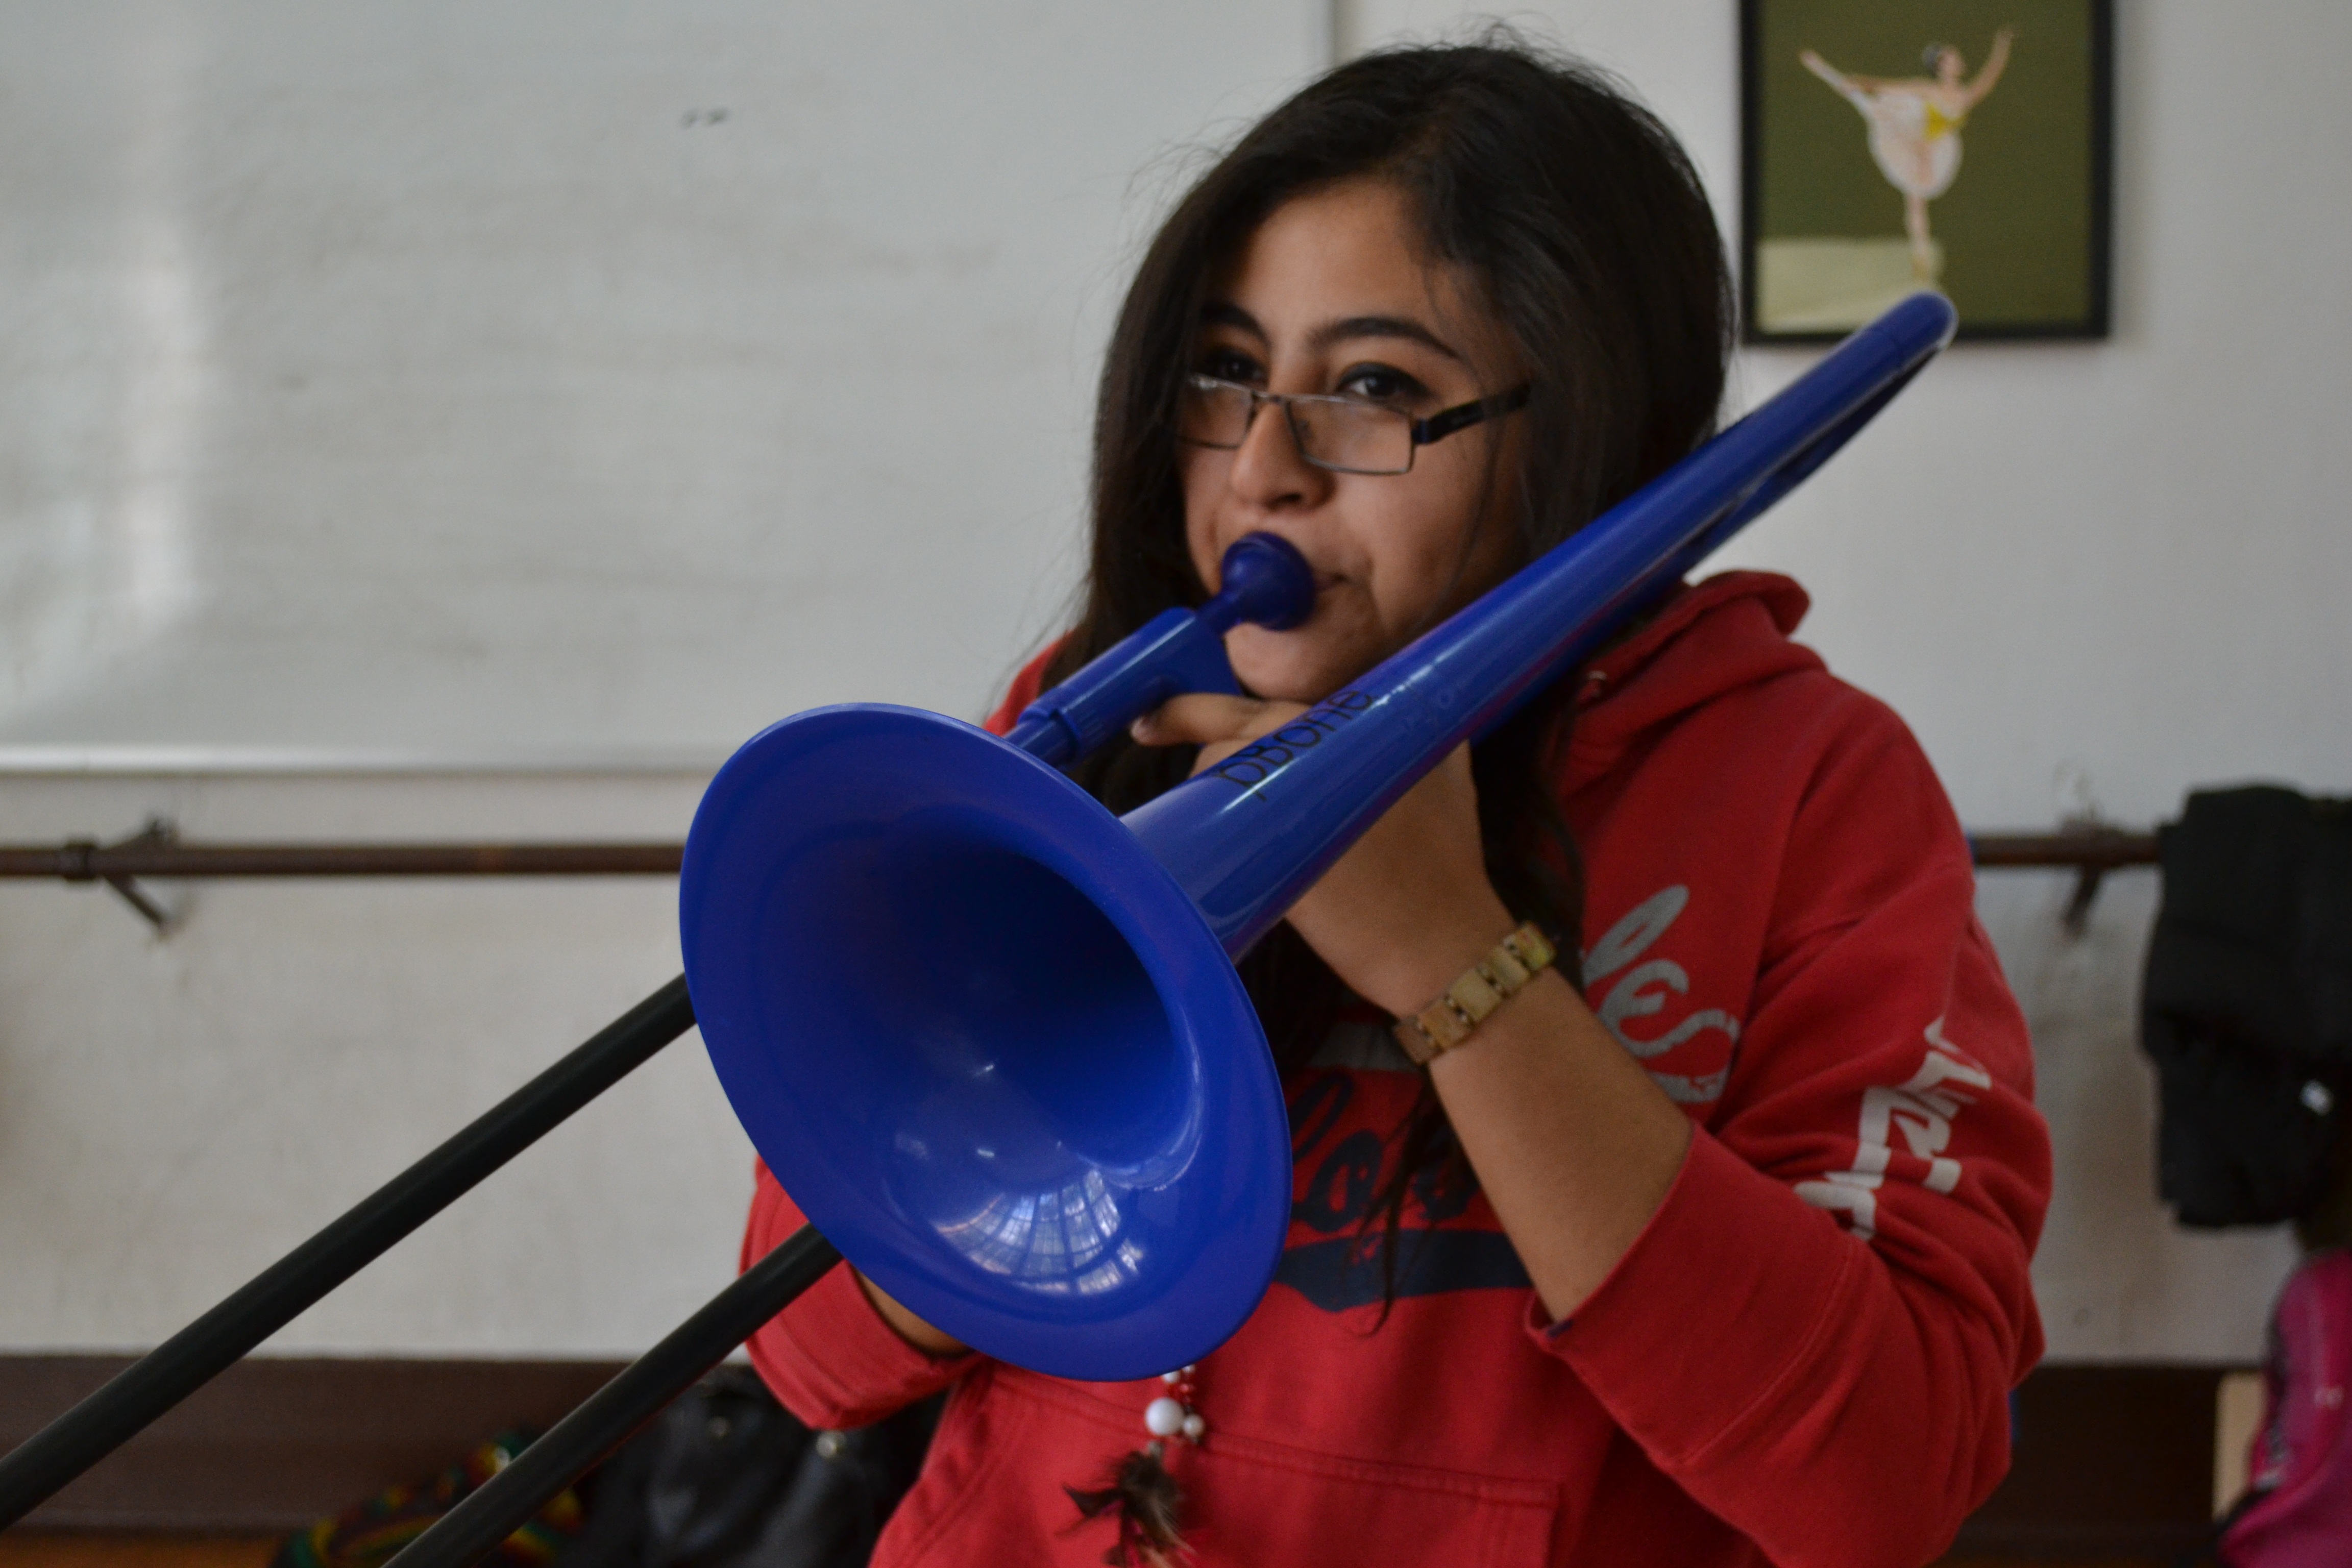
music, air, musical instrument, orchestra